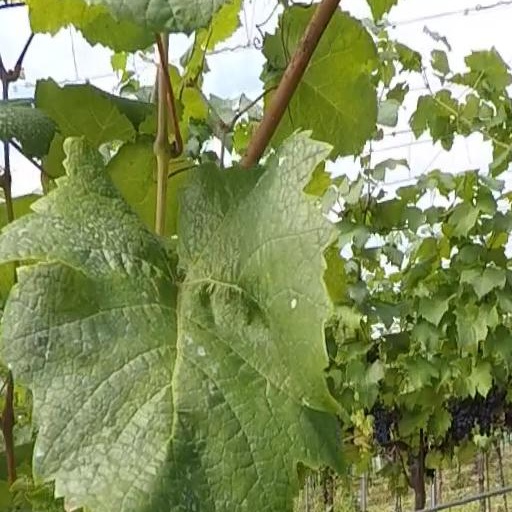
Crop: grape